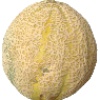
Label: cantaloupe